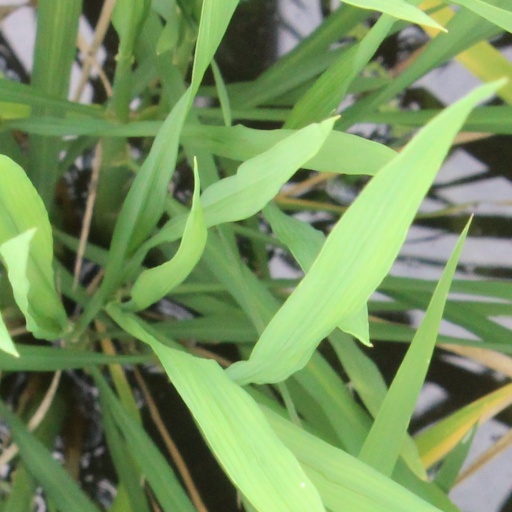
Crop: rice